Homerun (film)

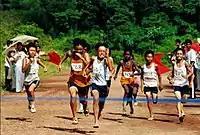
The climax of the film, in which Kiat Kun is pushed to the limit but trips and finishes first — a parallel to Singapore's political history.

Kiat Kun is dejected until he learns that the third prize in the 1965 National Primary School Cross Country Competition is a pair of shoes. Because he was sick on the day his school selected representatives for the race, he pleads with his P.E. teacher (Mark Lee) to let him enter. The P.E. teacher, initially reluctant, relents when Kiat Kun rushes to get his cough medicine, demonstrating his running ability. As the competition begins, Kiat Kun notices that Beng Soon is also participating.